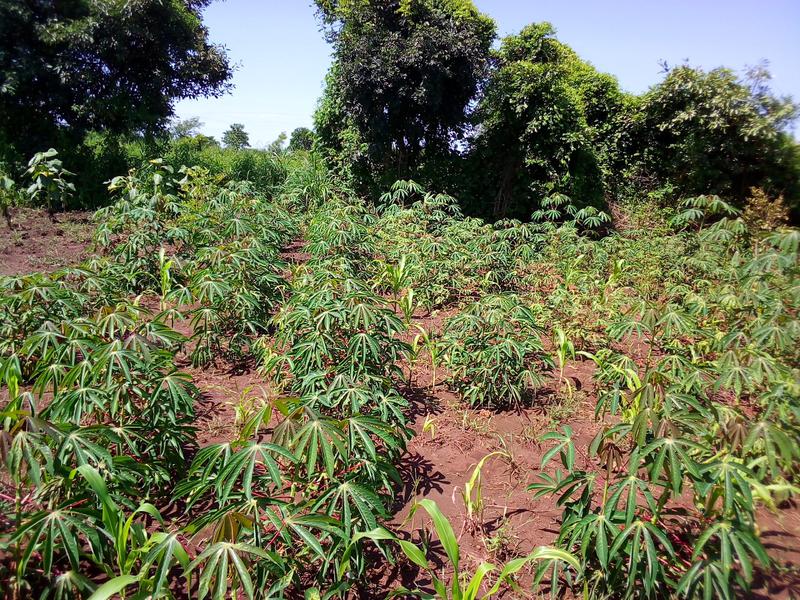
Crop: cassava
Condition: healthy